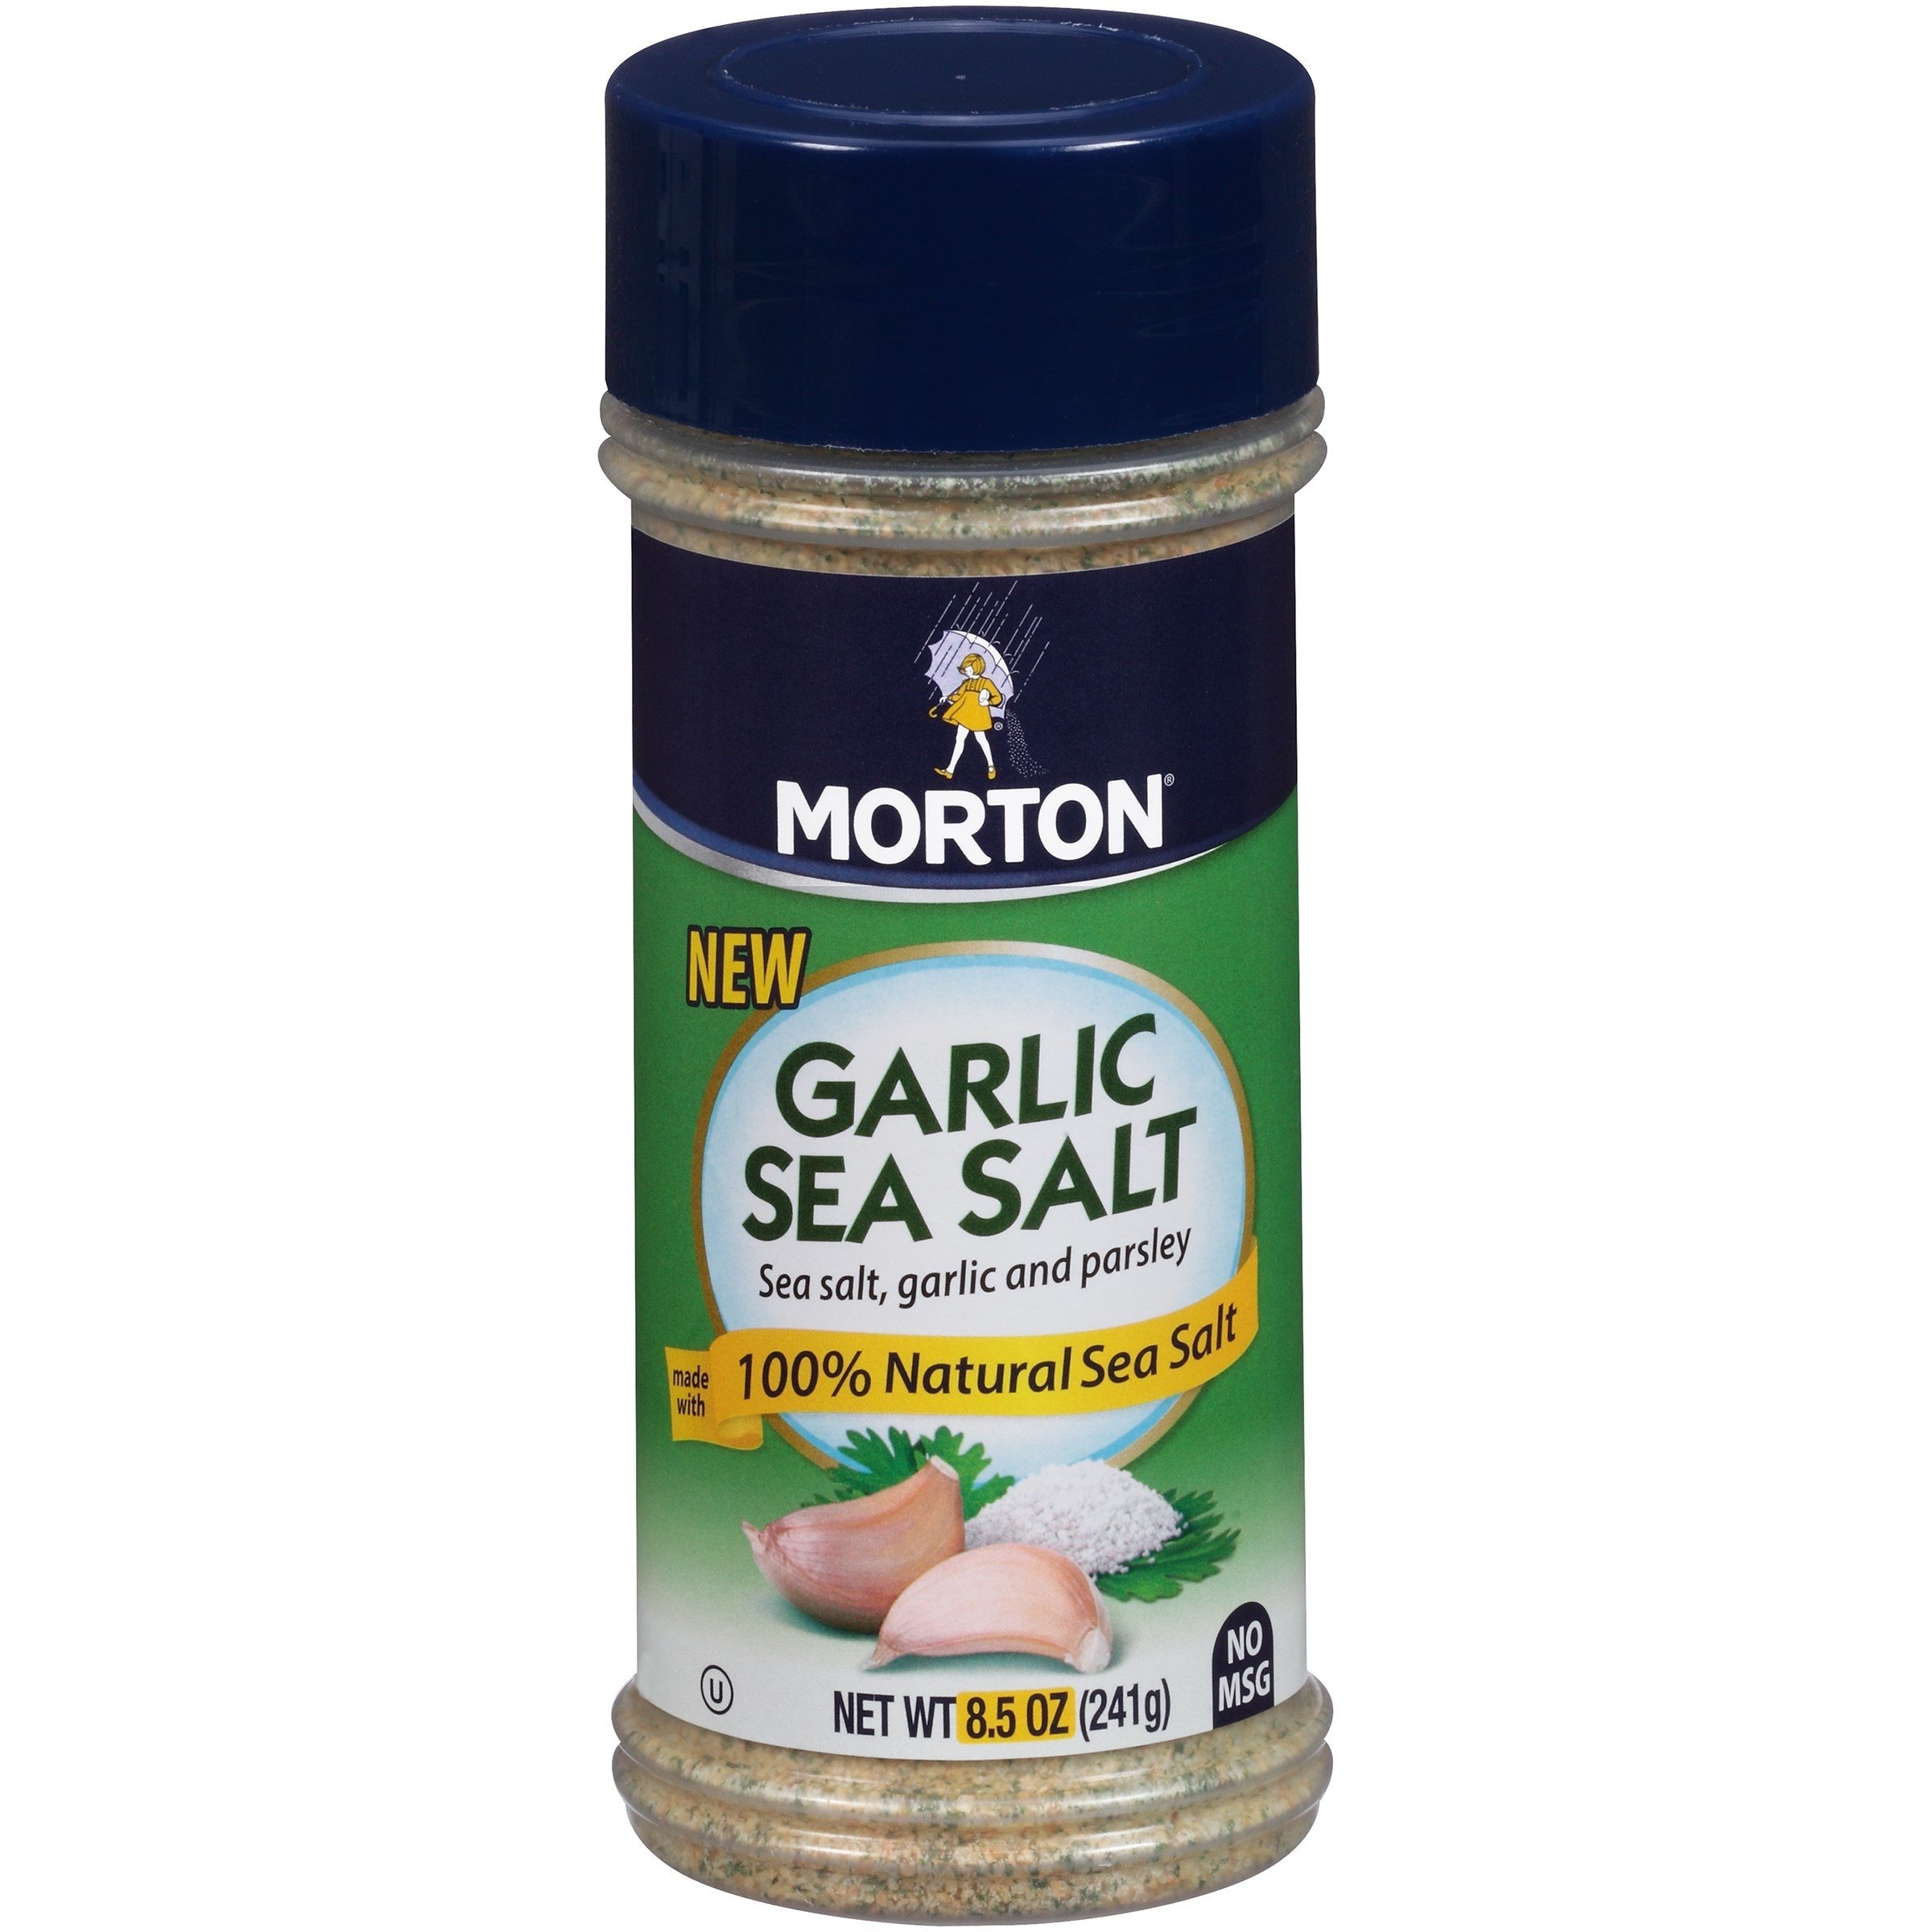
Item Name: Mortons Sea Salt & Garlic
Bullet Point 1: The package dimension of the product is 6.4"L x 9.4"W x 7.3"H
Bullet Point 2: The package weight of the product is 7.7 pounds
Bullet Point 3: Ingredients: 'Sea Salt, Garlic, Sugar, Corn Starch, Natural Garlic Flavor, Parsley, Partially Hydrogenated Vegetable Oil (Soybean, Cottonseed).'
Bullet Point 4: Package Weight: 7.68 pounds
Value: 12.0
Unit: Count

Price: 9.98